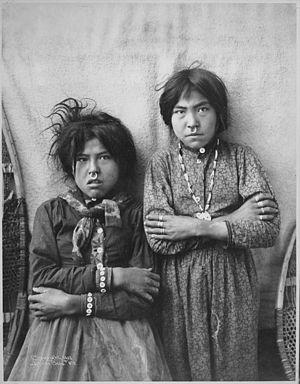
Les Tlingits sont une ethnie indigène d'Amérique du Nord, plus précisément un peuple autochtone d'Alaska. Ils occupent l'Alaska du Sud-Est, un territoire qui comprend la zone côtière du sud-est de l'Alaska et les îles qui lui font face.